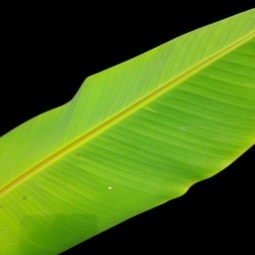
Label: Healthy